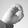
ASL letter: O